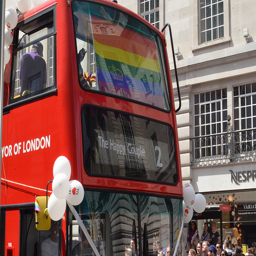
A double decker bus decorated with crepe paper and balloons.
A double decker bus with the gay pride flag.
Two tiered red London bus in crowded street.
a double decker bus with balloons and a flag on it
A bus in a parade with people sitting next to a building watching.